Das Goldene Lenkrad

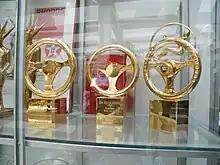
Golden Steering Wheels (Goldene Lenkräder).

Das Goldene Lenkrad ('The Golden Steering Wheel') is one of the best-known German awards for new car models. It has been awarded since 1976 by the Axel Springer SE-owned tabloid "BILD am Sonntag" ("BamS"), since 2009 in cooperation with "Auto Bild".